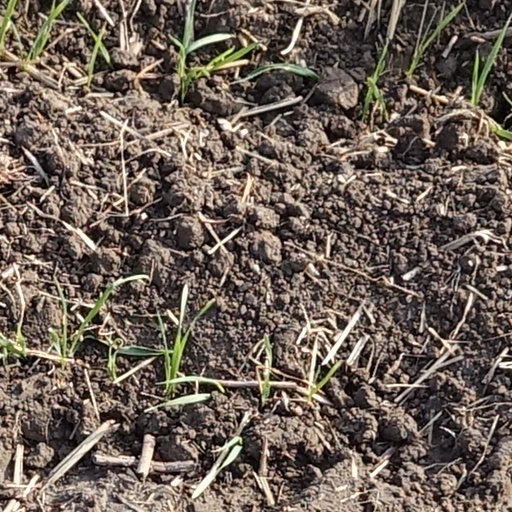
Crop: wheat